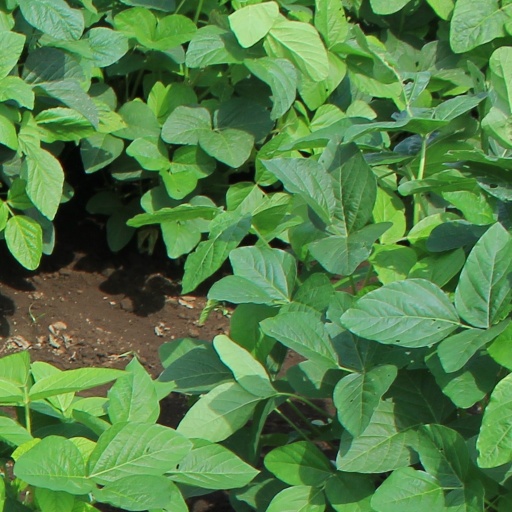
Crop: soybean